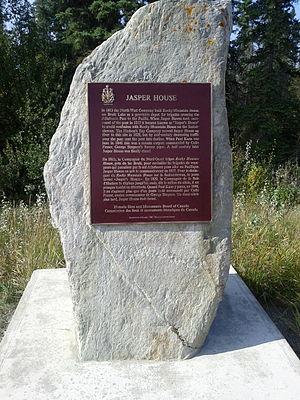
Voici la liste des lieux historiques nationaux du Canada situé en Alberta. En mars 2011, on compte 59 lieux historiques nationaux en Alberta, dont 14 sont administrés par Parcs Canada. De ce nombre, il faut rajouté aussi un site qui a perdu sa désignation.
Jasper House est un ancien poste de traite situé dans le parc national de Jasper en Alberta. Ouvert en 1813 sur la rive du lac Brûlé, il a été nommé en l'honneur de Jasper Hawes, l'opérateur du poste entre 1814 to 1817. En 1830 il a été déplacé au nord du lac Jasper. Ce poste servait de relais pour les voyageurs avant de traverser le col Athabasca ou le col Tête-Jaune. Il a été désigné lieu historique national en 1924.